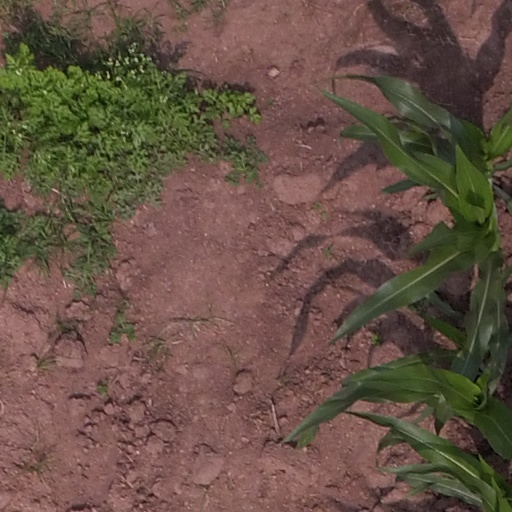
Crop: maize; corn